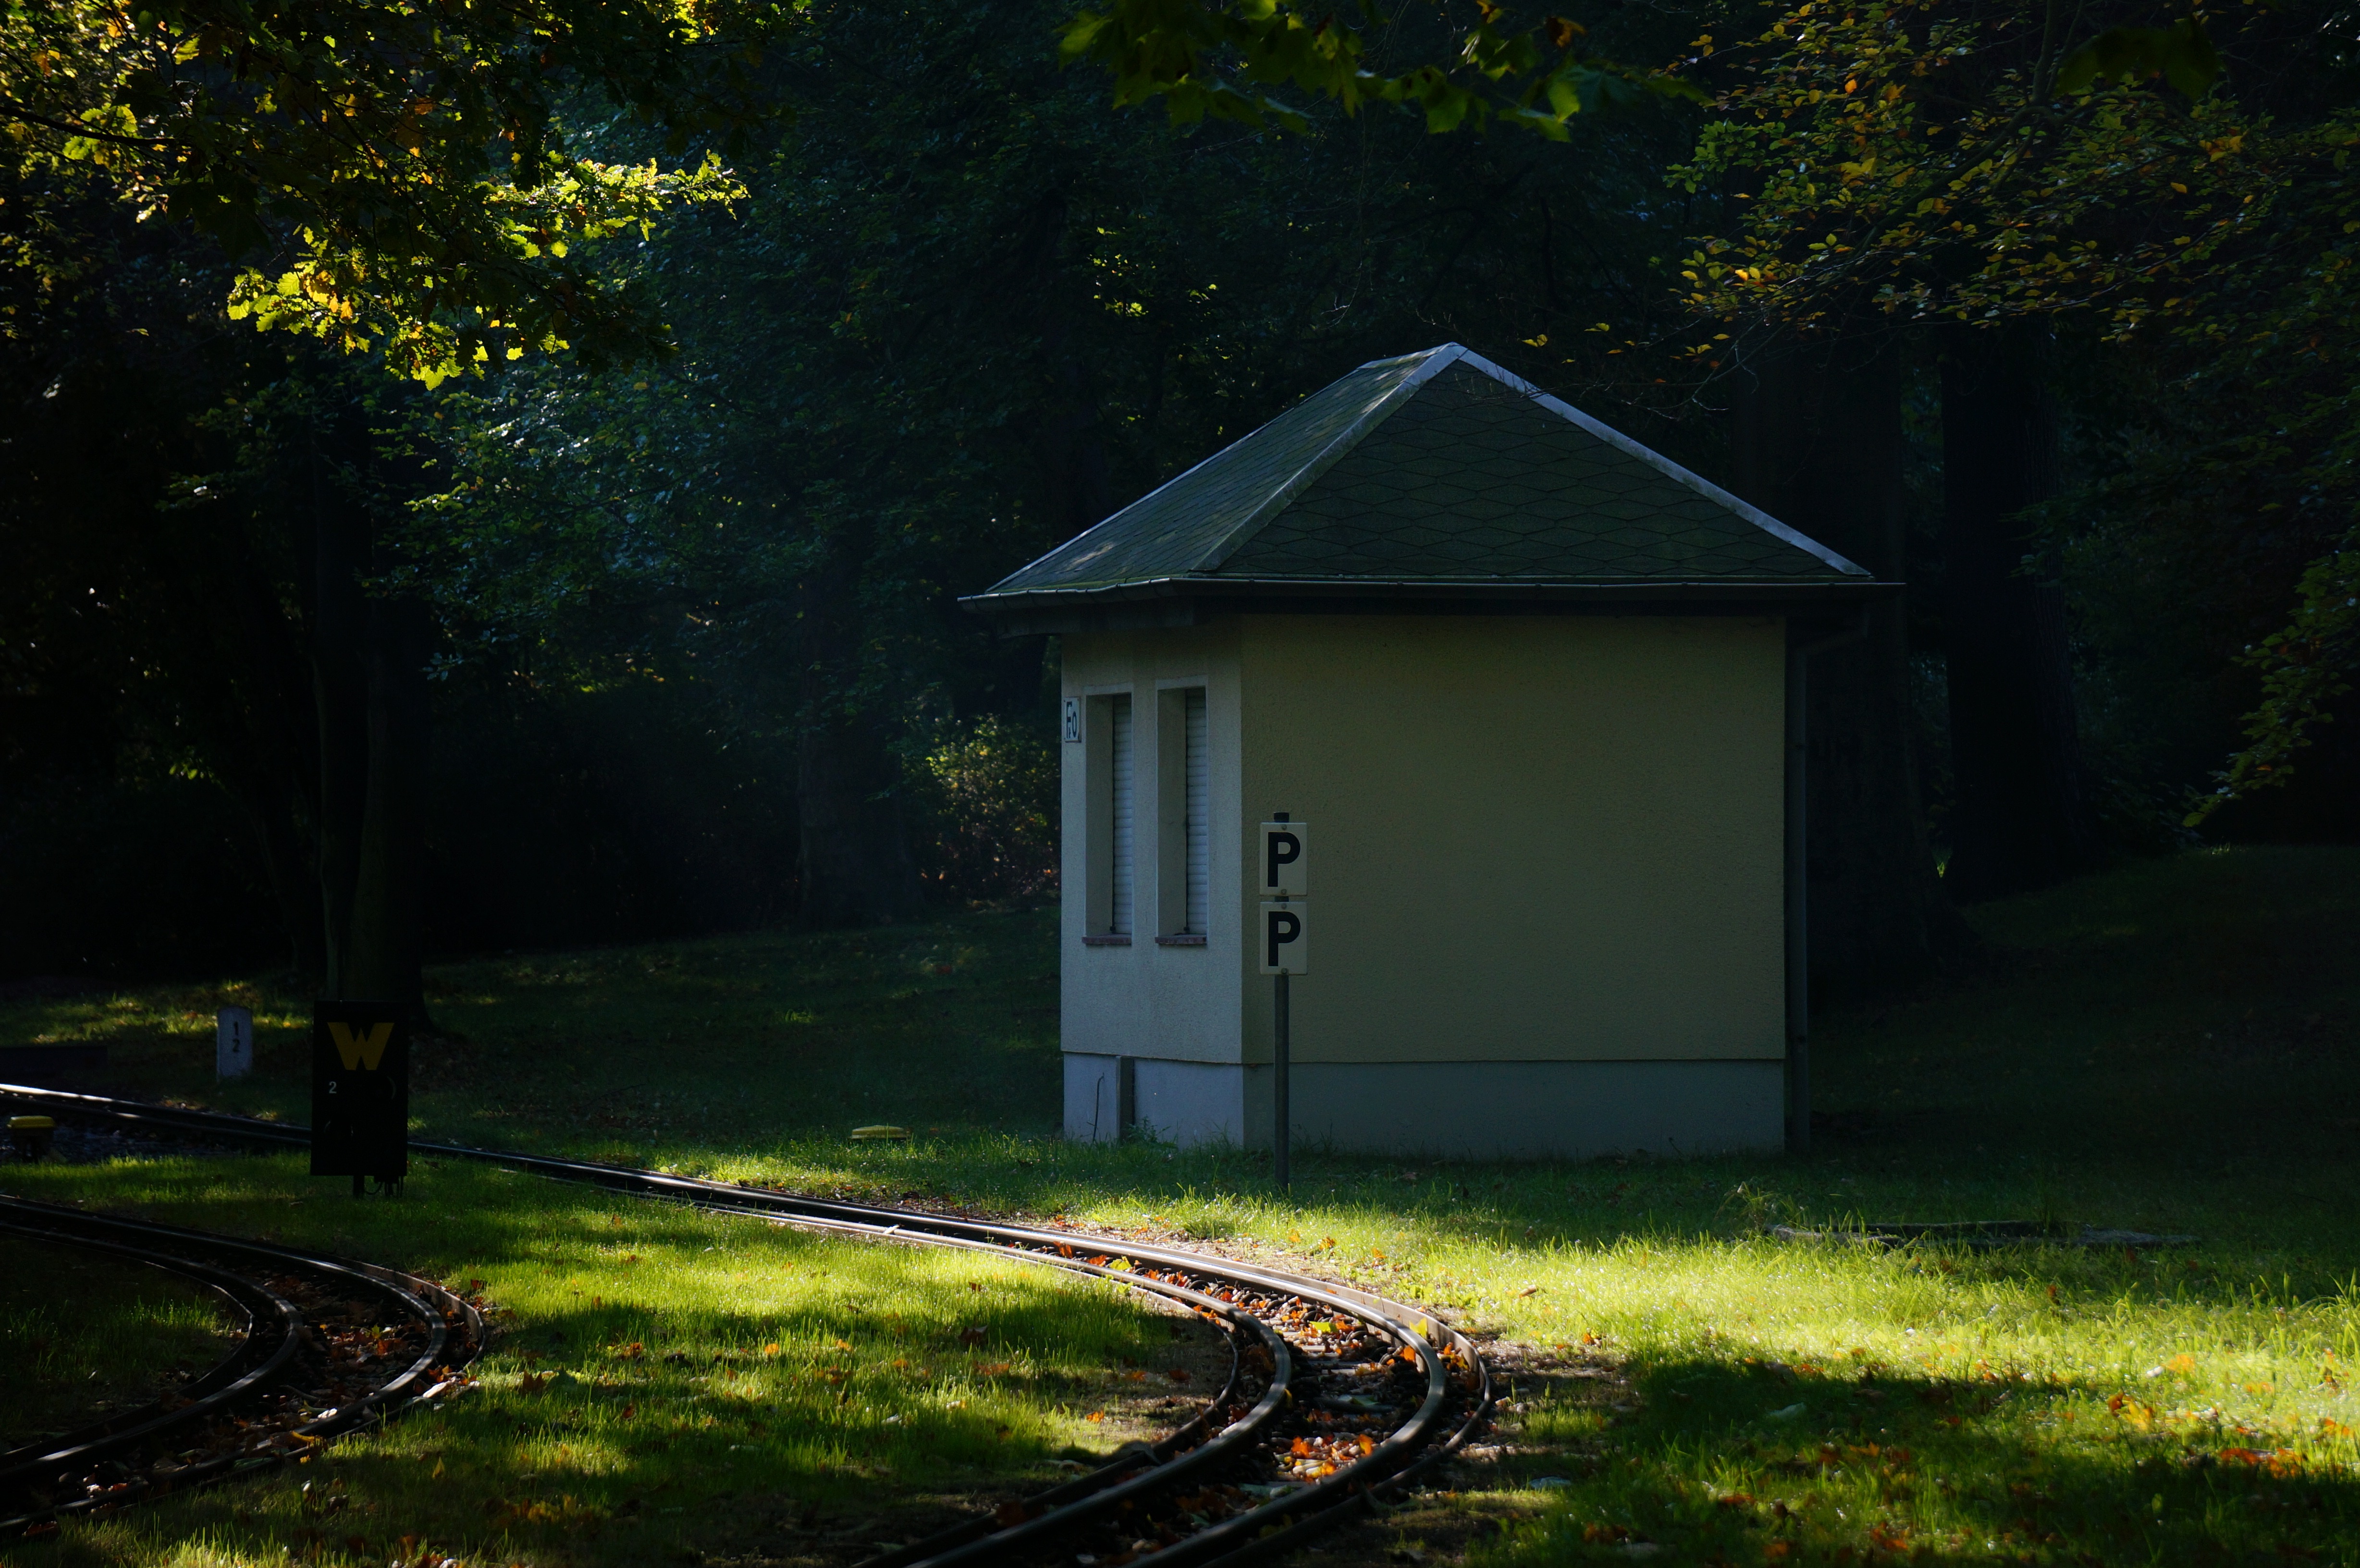
grass, track, night, lawn, house, building, home, shed, green, cottage, park, backyard, estate, yard, sunbeam, rural area, outdoor structure, park railway